Carbon-neutral fuel

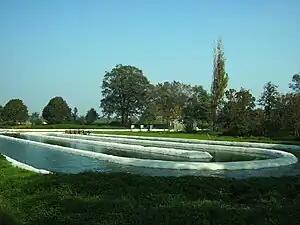
Raceway pond used for the cultivation of microalgae. The water is kept in constant motion with a powered paddle wheel.

Two main ways of cultivating microalgae are raceway pond systems and photo-bioreactors. Raceway pond systems are constructed by a closed loop oval channel that has a paddle wheel to circulate water and prevent sedimentation. The channel is open to the air and its depth is in the range of . The pond needs to be kept shallow since self-shading and optical absorption can cause the limitation of light penetration through the solution of algae broth. PBRs's culture medium is constructed by closed transparent array of tubes. It has a central reservoir which circulated the microalgae broth. PBRs is an easier system to be controlled compare to the raceway pond system, yet it costs a larger overall production expenses.